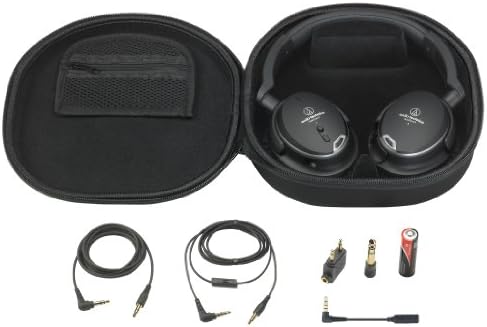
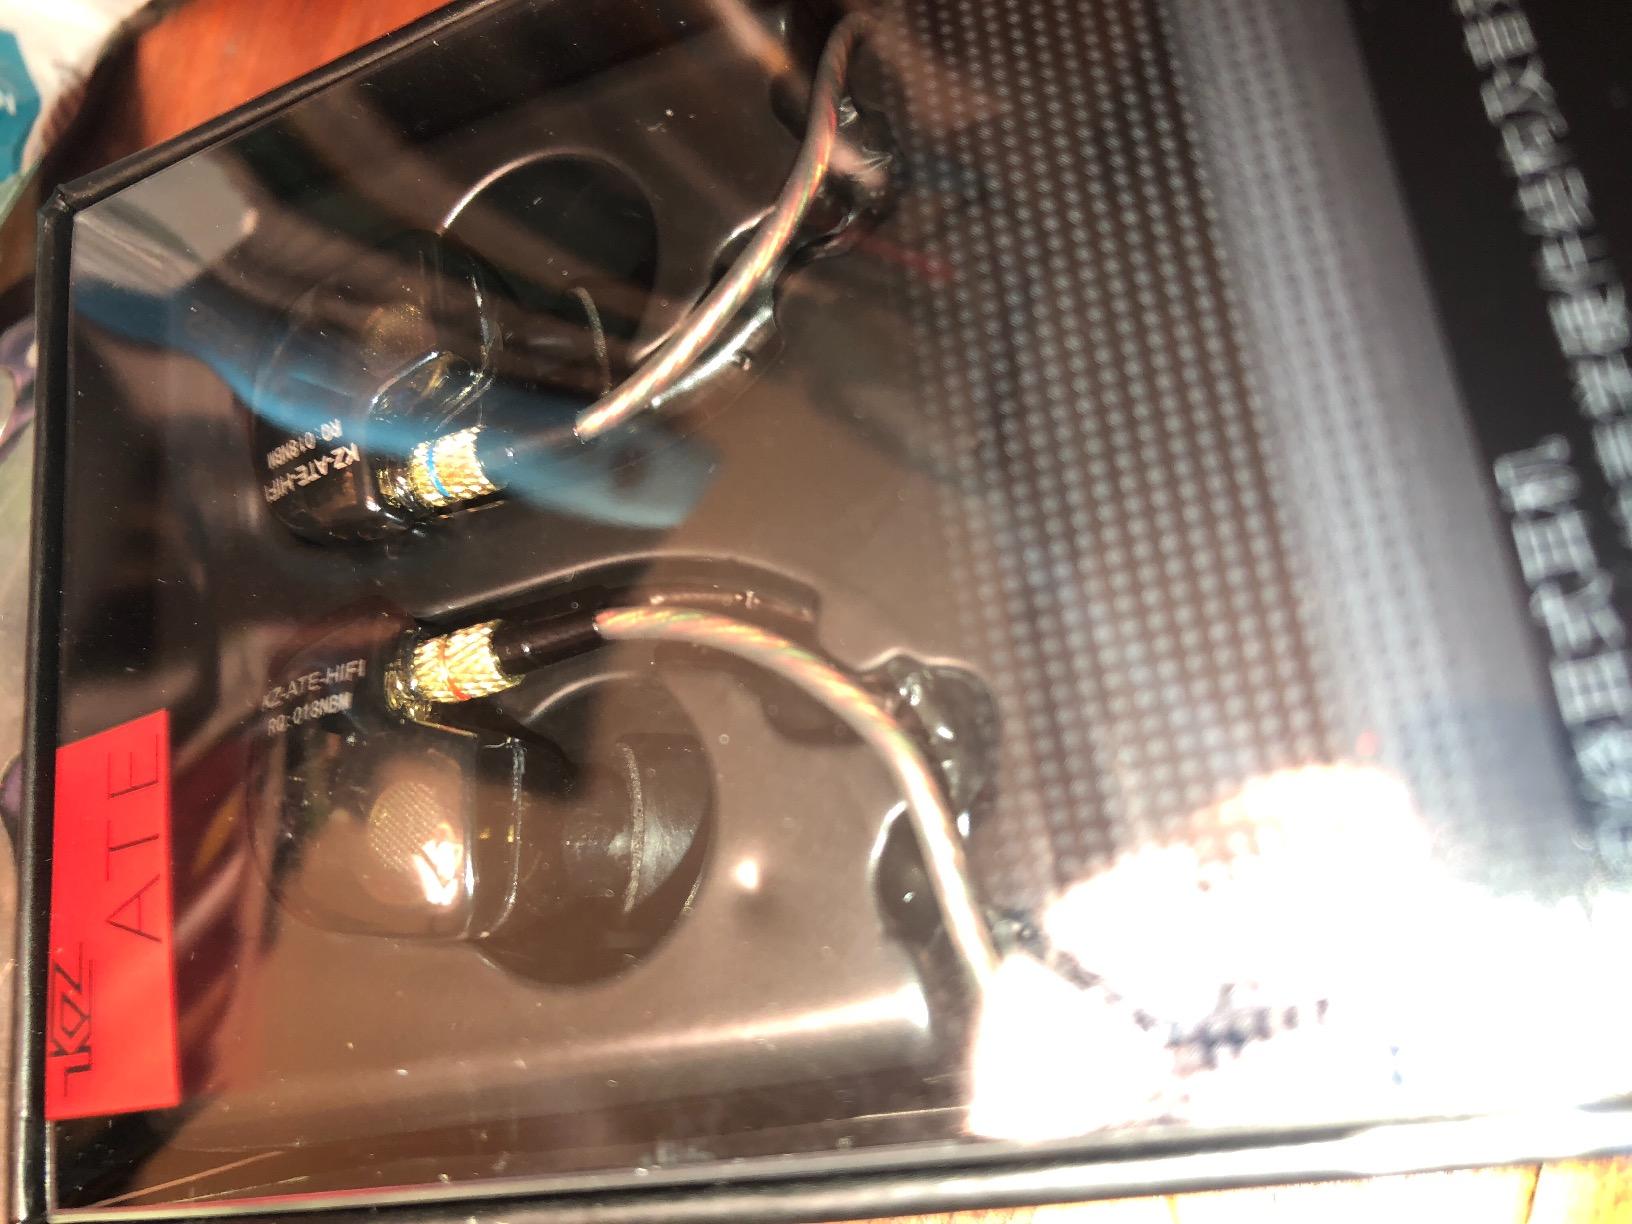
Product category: headphones
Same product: no